Describe the emotion expressed in this image:  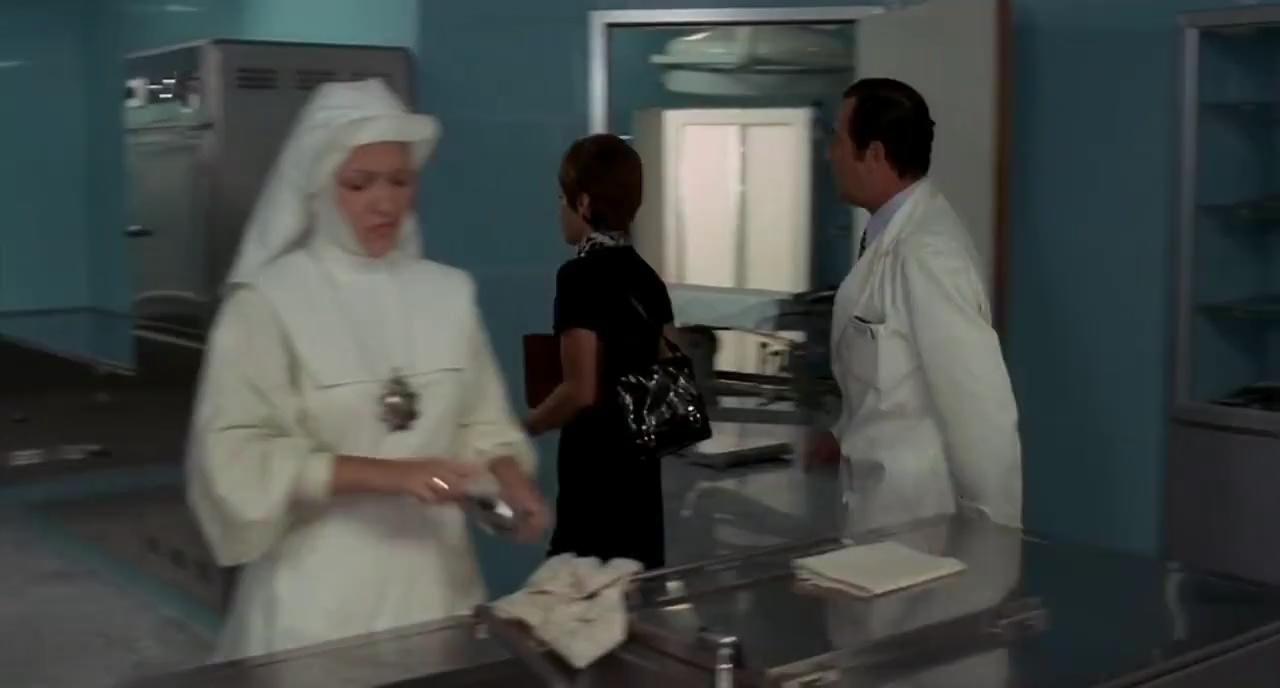
This person displays Fear, valence and arousal with low intensity.